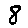
Label: 8